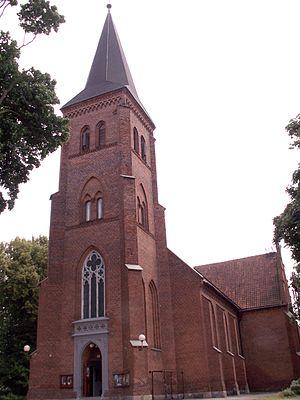
Olsztynek est une ville de Pologne, située au nord du pays, dans la voïvodie de Varmie-Mazurie. Elle est le chef-lieu de la gmina de Olsztynek, dans le powiat d'Olsztyn.